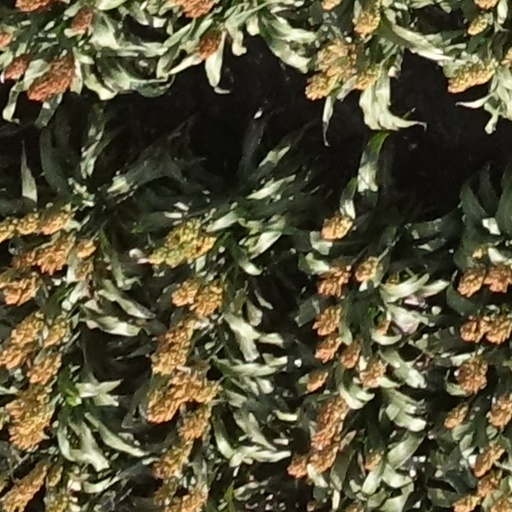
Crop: sorghum